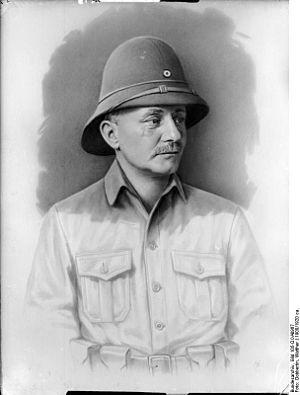
Paul Emil von Lettow-Vorbeck, né à Sarrelouis le 20 mars 1870 et mort à Hambourg le 9 mars 1964, est un général allemand, commandant des troupes allemandes en Afrique orientale allemande pendant la Première Guerre mondiale. Ce fut la seule campagne coloniale de la guerre où l'Allemagne est restée militairement invaincue et où elle a pu envahir et ravager des possessions britanniques et portugaises.
Les Troupes coloniales et indigènes allemandes constituent la force armée chargée de la protection et de la défense de l'Empire colonial allemand entre les années 1890 et 1918. Elles prirent notamment part à la Première Guerre mondiale au terme de laquelle elles disparurent après la défaite militaire de l'Empire allemand et le partage de ses colonies entre les nations alliées.